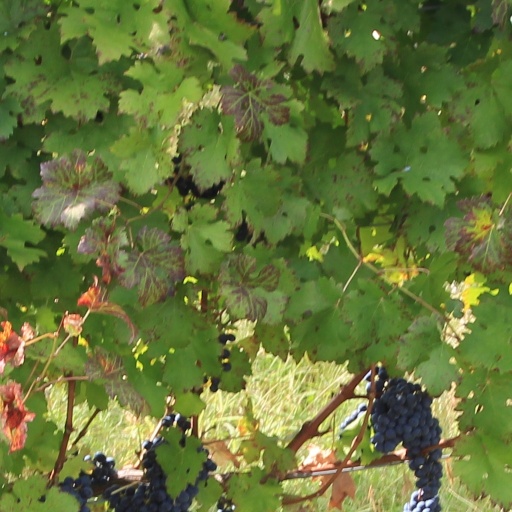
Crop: grape